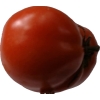
Label: tomato